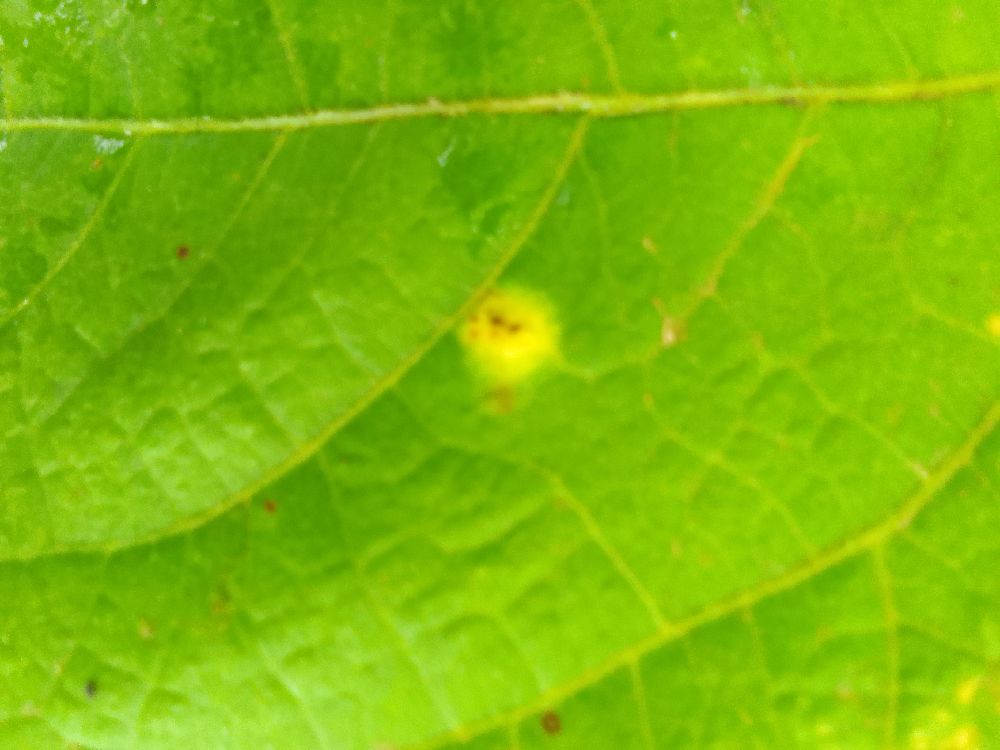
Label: rust